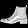
Label: Ankle boot